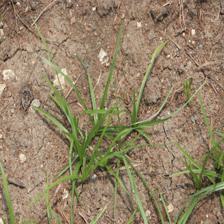
Label: Grass